Laholm Bay Beach

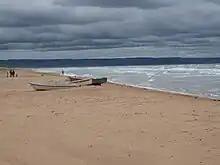
The beach in north Mellbystrand.

Laholm Bay Beach (Swedish: Laholmsbuktens strand) is the longest sandy beach in Sweden. The beach stretches from Stensån's estuary in Båstad all the way to Halmstad along the Bay of Laholm. Dunes and meadows follow the gently curved bay of 12 km. The beach is a wide, soft sandy beach and shallow and mighty dunes separate the beach from the rest of the coastal area.